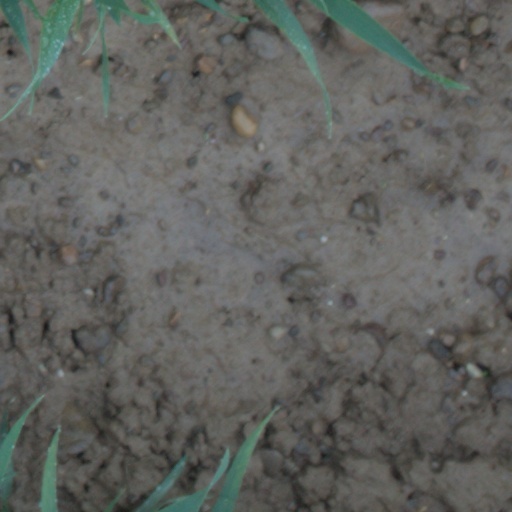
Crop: wheat